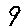
Label: 9